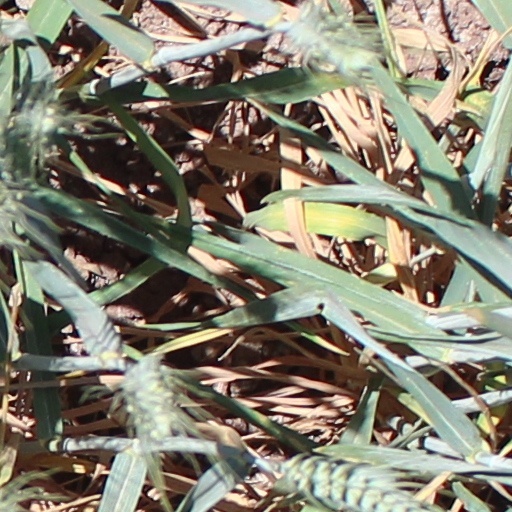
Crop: wheat